Teheivarii Ludivion

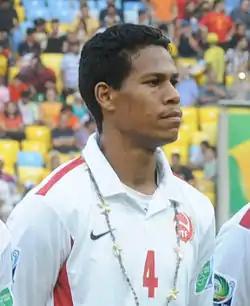
Ludivion with Tahiti at the 2013 FIFA Confederations Cup

Teheivarii Ludivion (born 1 July 1989) is a Tahitian footballer who plays as a centre-back for AS Tefana in the Tahiti First Division. He represented his country in the 2009 FIFA U-20 World Cup and now is a full-time member of the Tahiti national team.